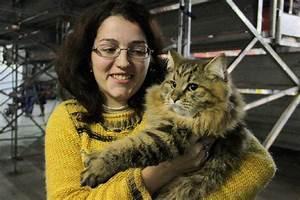
cat